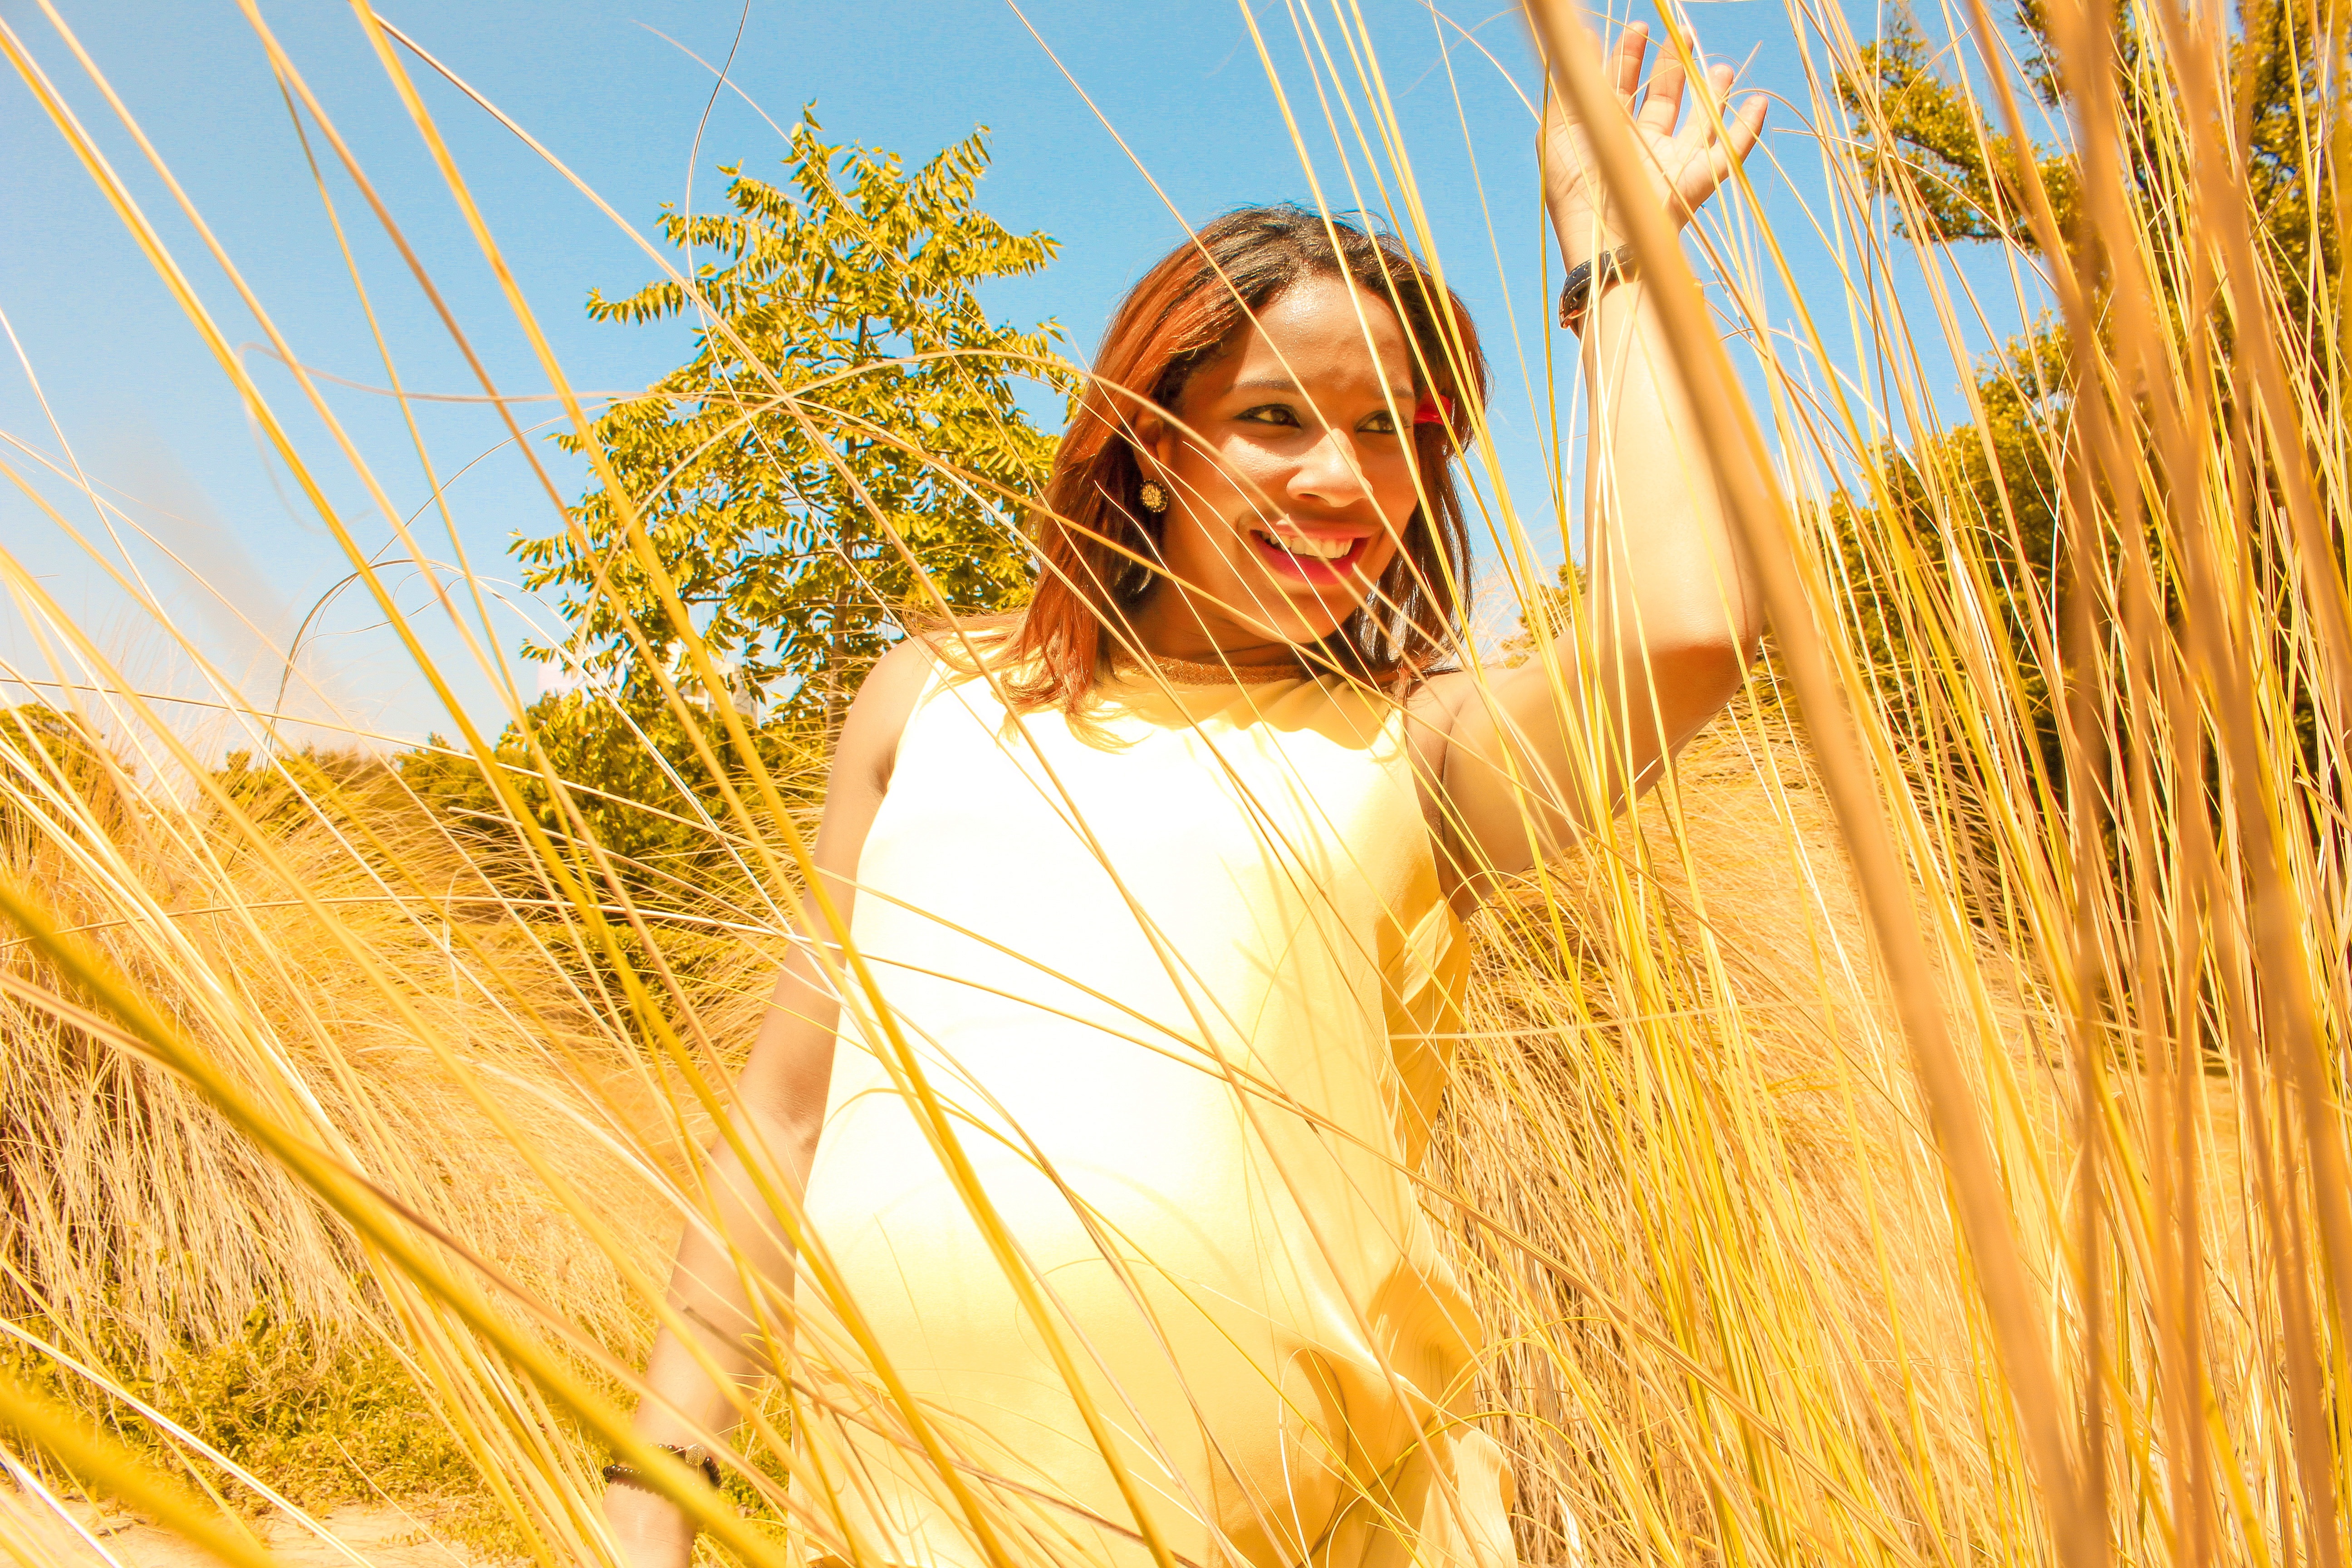
plant, field, wheat, sunlight, singer, food, produce, crop, agriculture, cereal, barriga, sexy, carolina, medina, flowering plant, commodity, omar, mami, papi, embazarada, ponciano, grass family, land plant, food grain